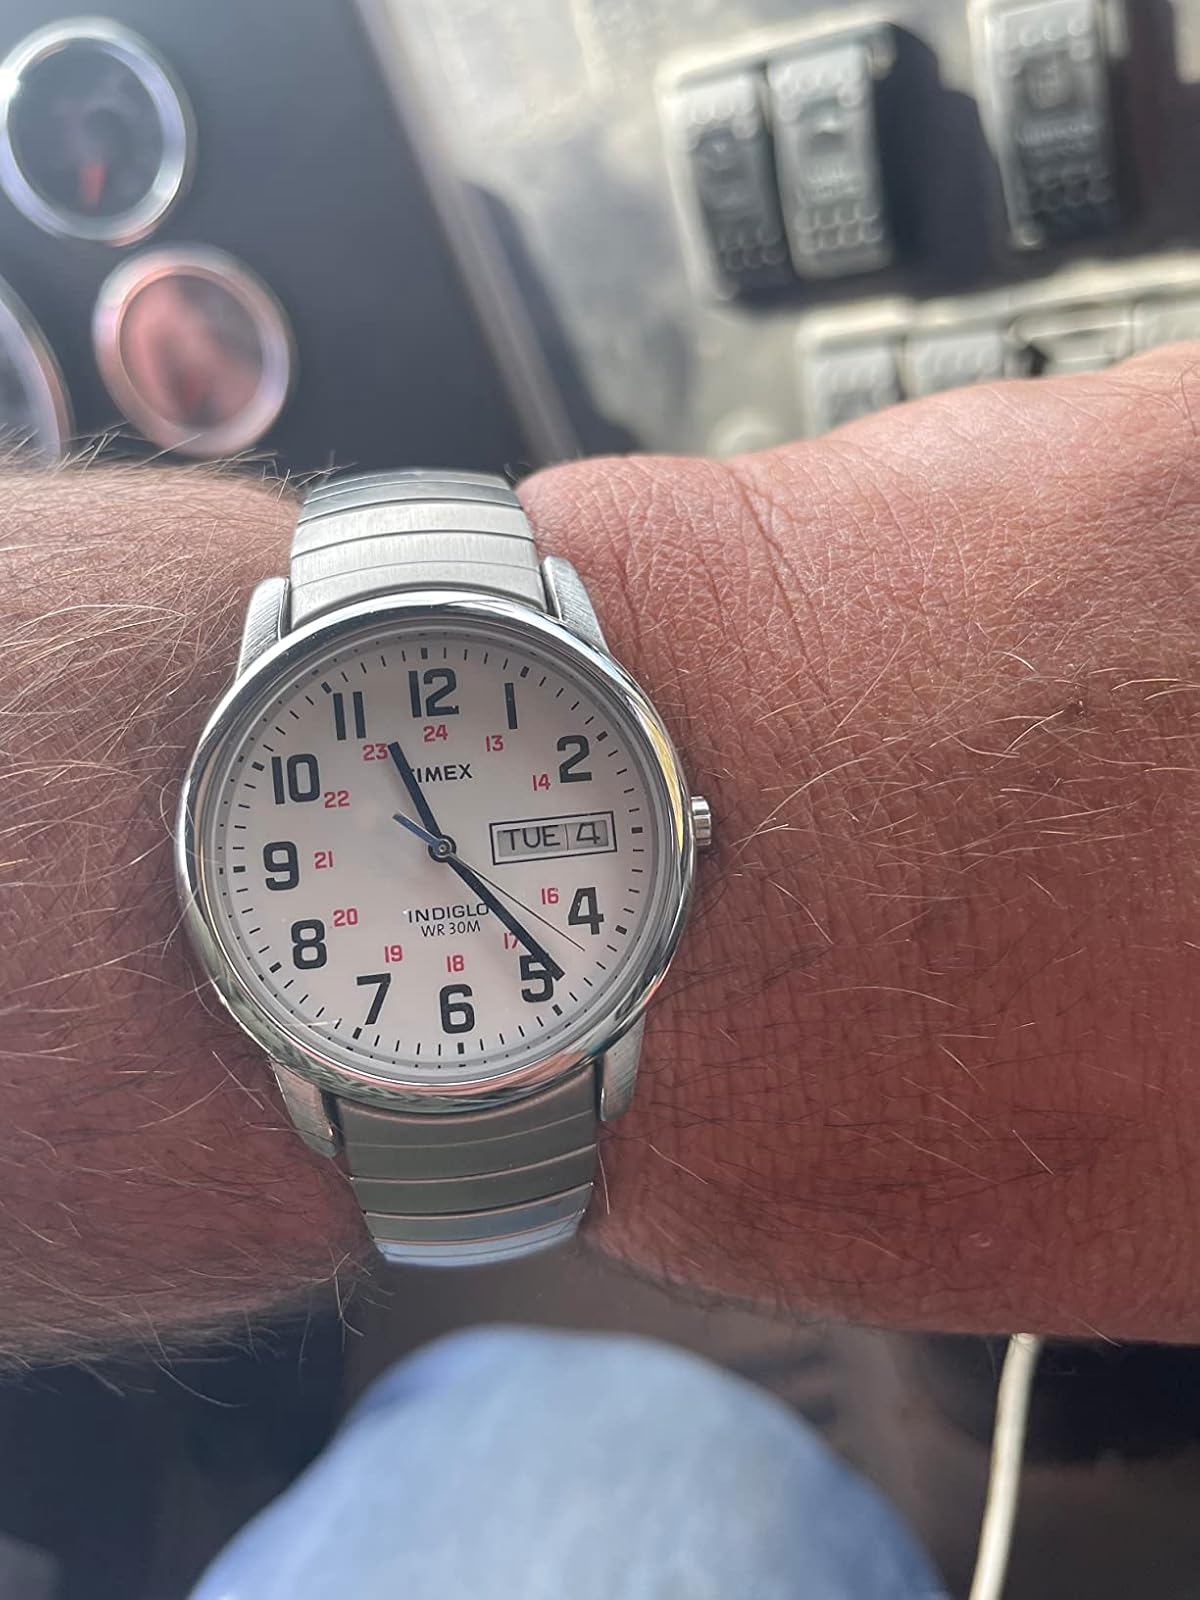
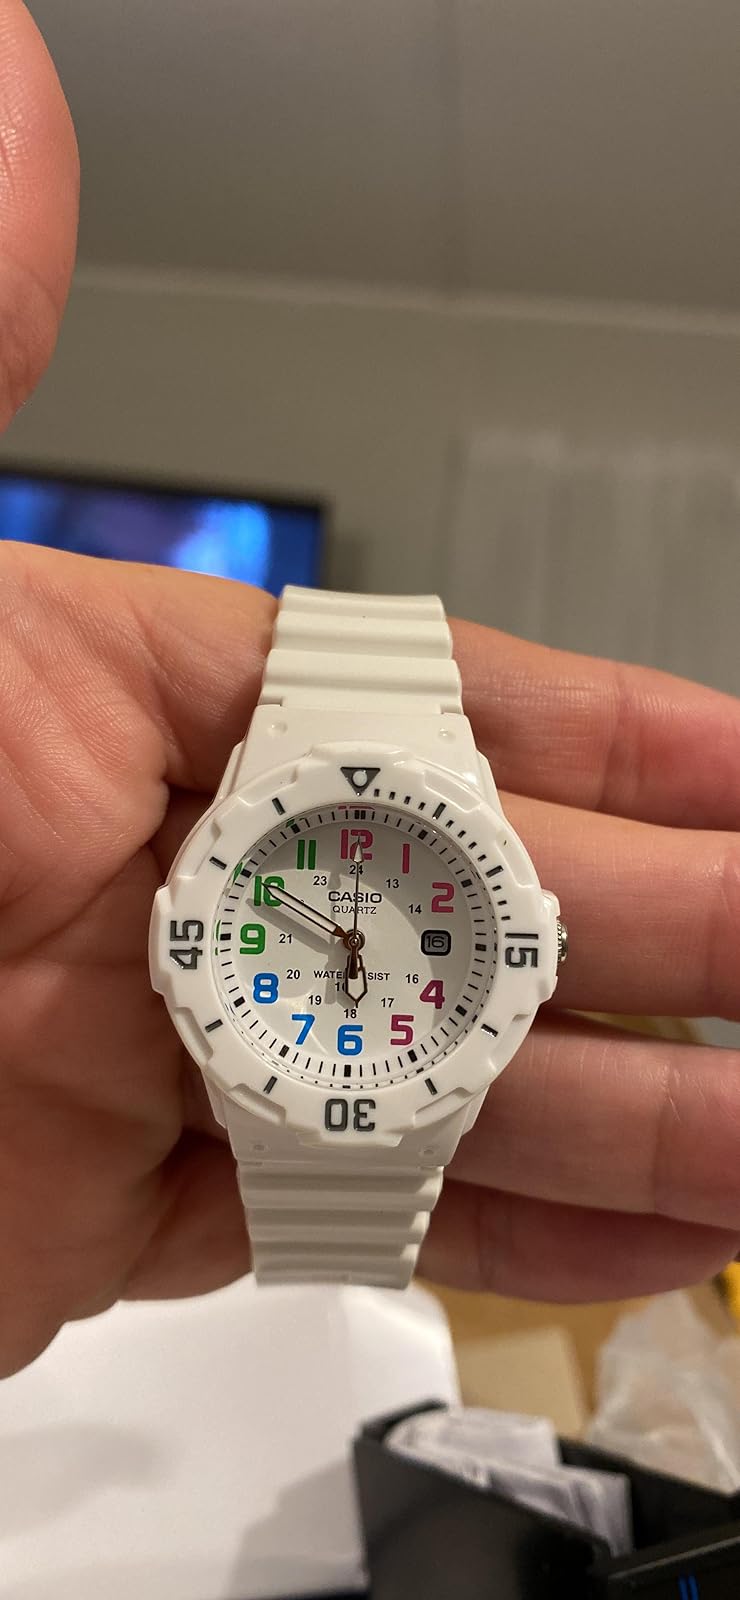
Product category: accessories_watch
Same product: no